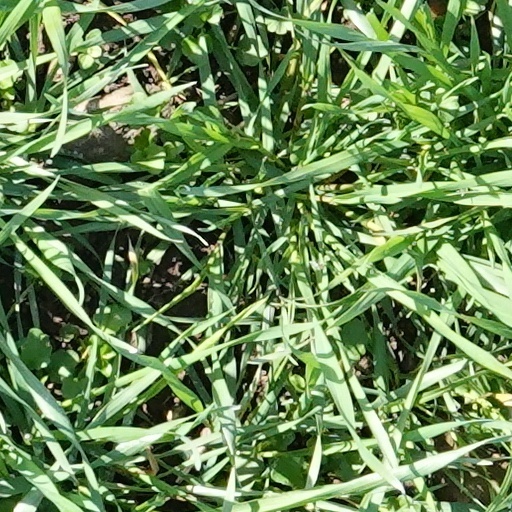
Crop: wheat